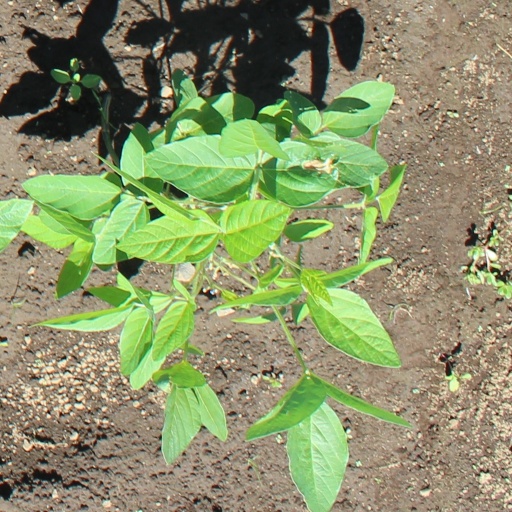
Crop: soybean